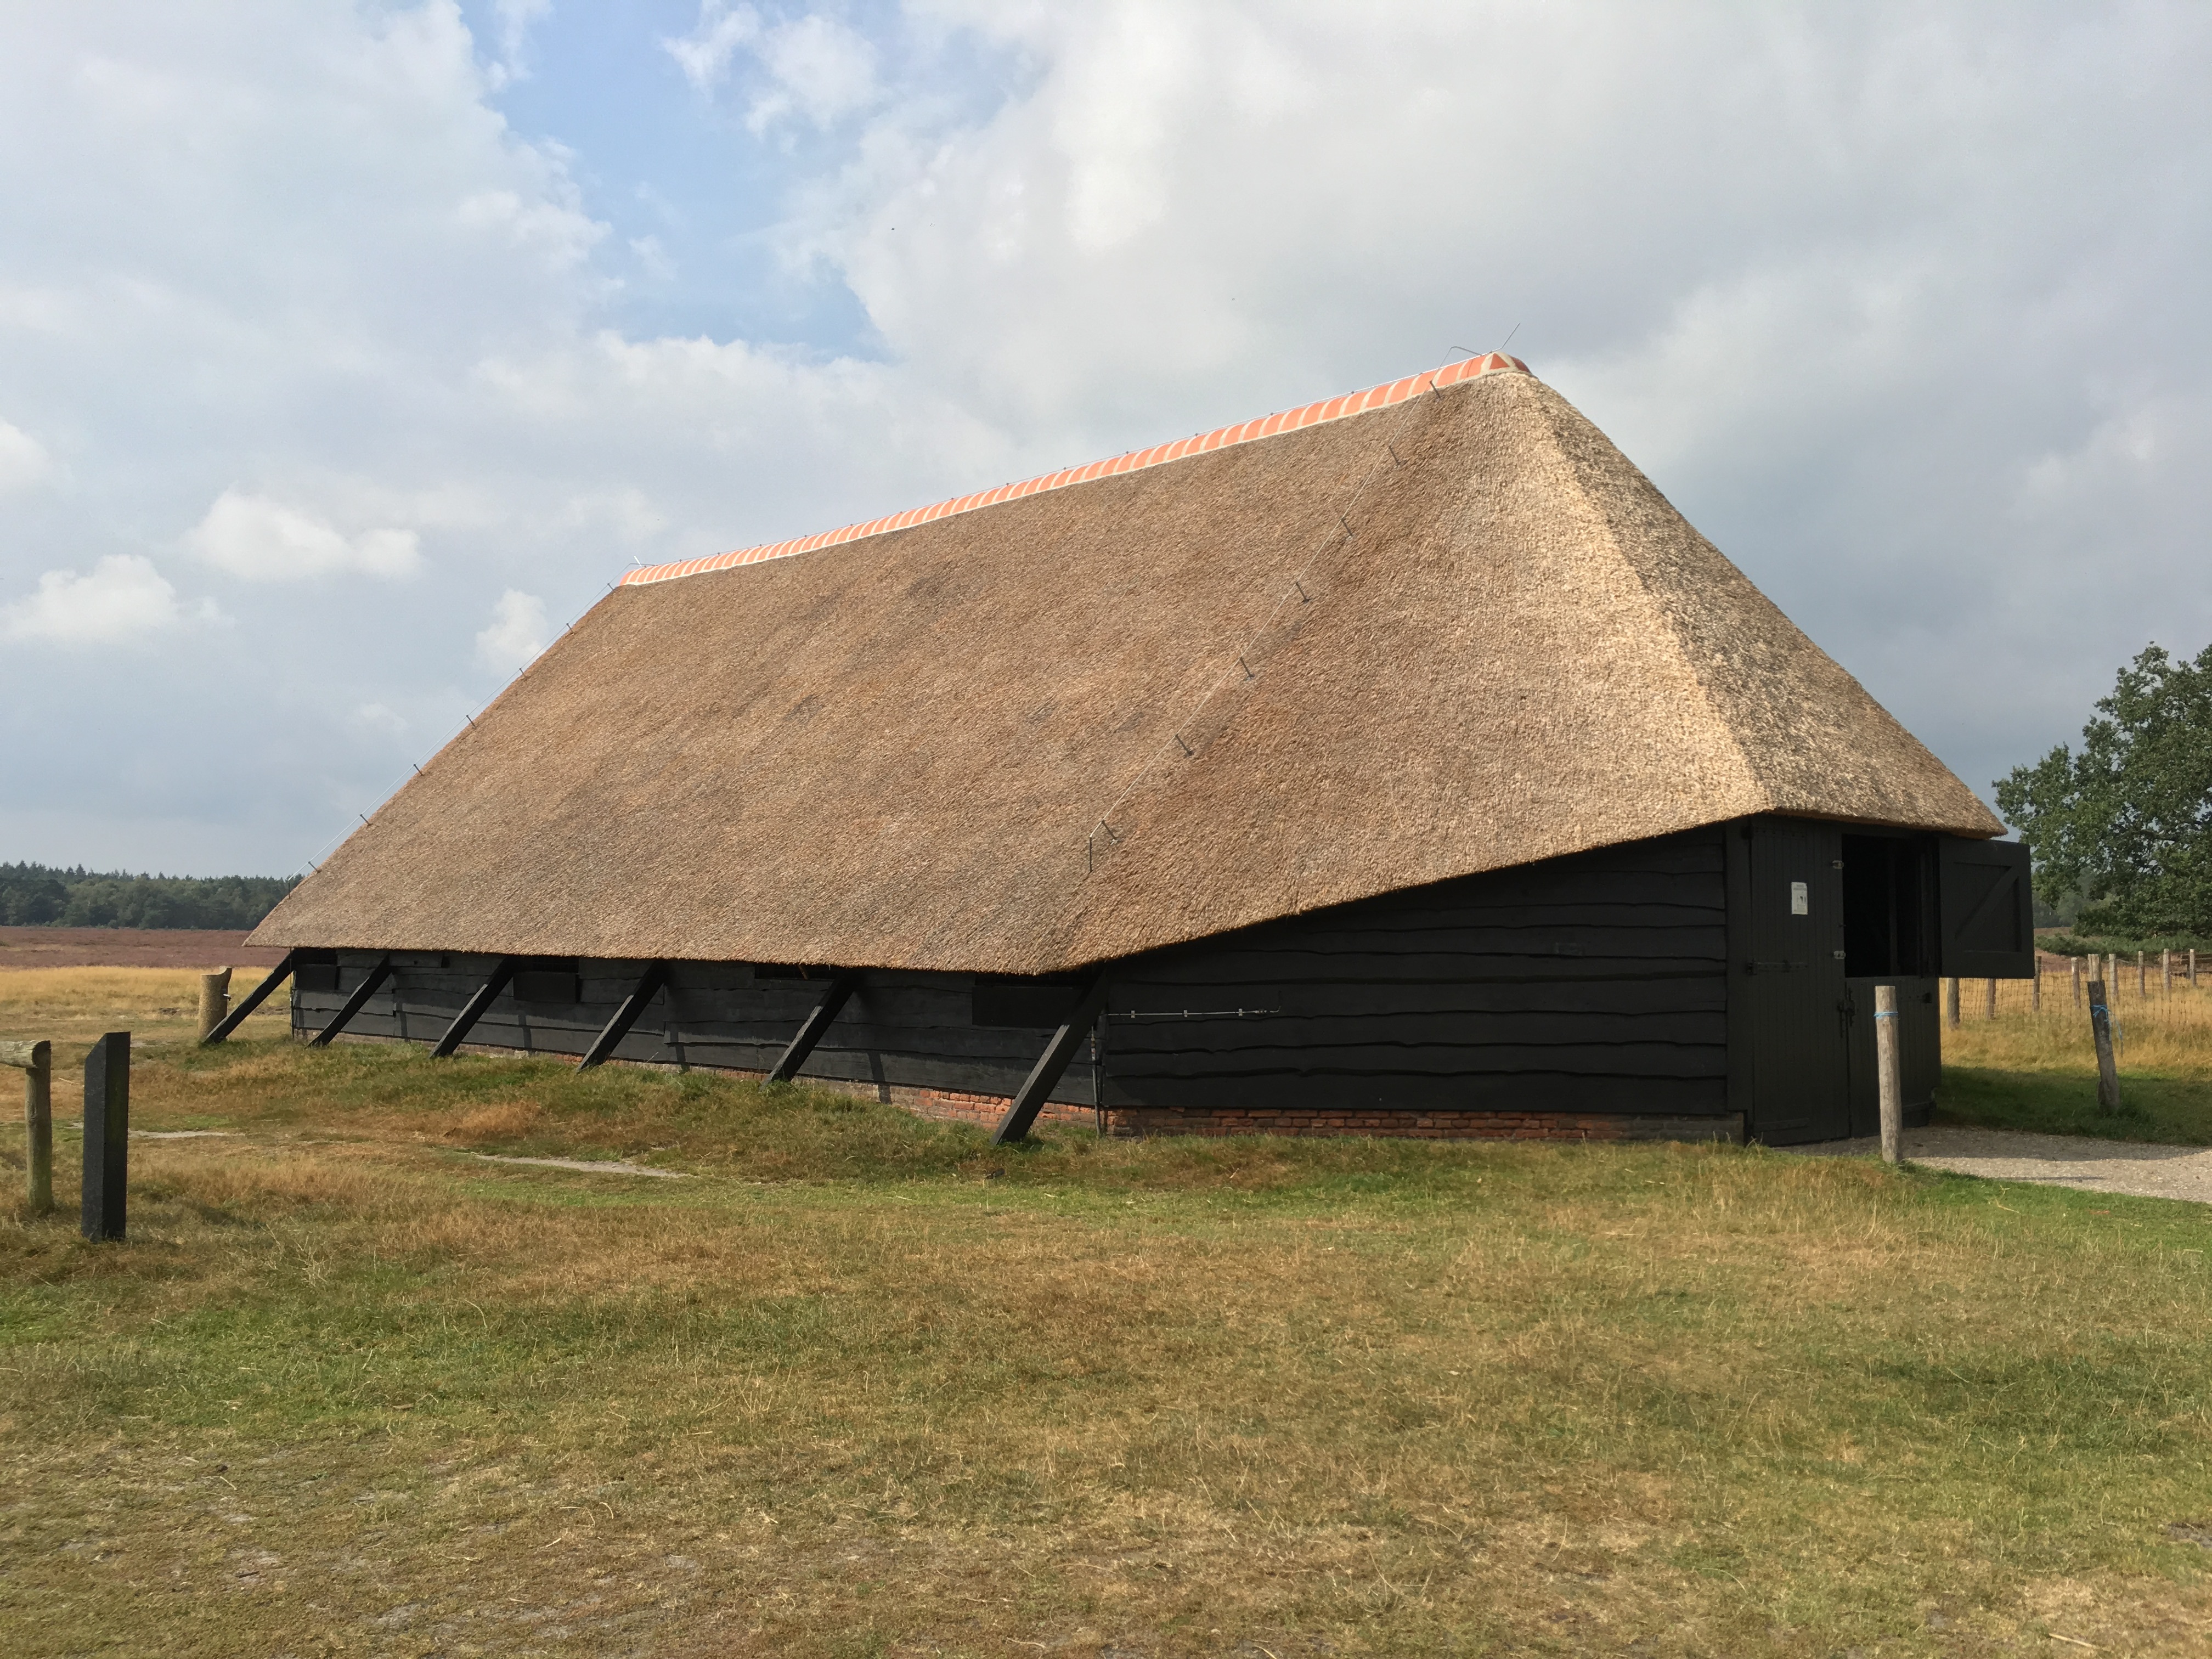
nature, farm, countryside, roof, building, barn, hut, reed, tent, thatched roof, stable, thatching, rural area, sheepfold